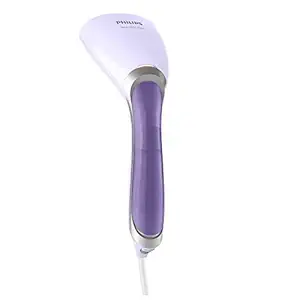
Philips Handheld Garment Steamer GC360/30 - Vertical & Horizontal Steaming
Category: Home&Kitchen
Price: 4280 (list price: 5995)
Rating: 3.8 (2,112 ratings)
About this product: Continuous steam 22g/min kills 99.99% of bacteria, confidently refresh for a second wear|Power: 1200 watts; Operating Voltage: 220 - 240 volts; Ready to use: Light indicator. Refill any time during use : Yes|Vertically or horizontally de-wrinkle previously ironed clothes from the cupboard with the unique SmartFlow heated plate for better results|Lightweight and compact design with detachable water tank, brush attachment and safety glove for convenient use|2.5m cord for longer reach|70ml Detachable water tank|Safe on all ironable fabrics